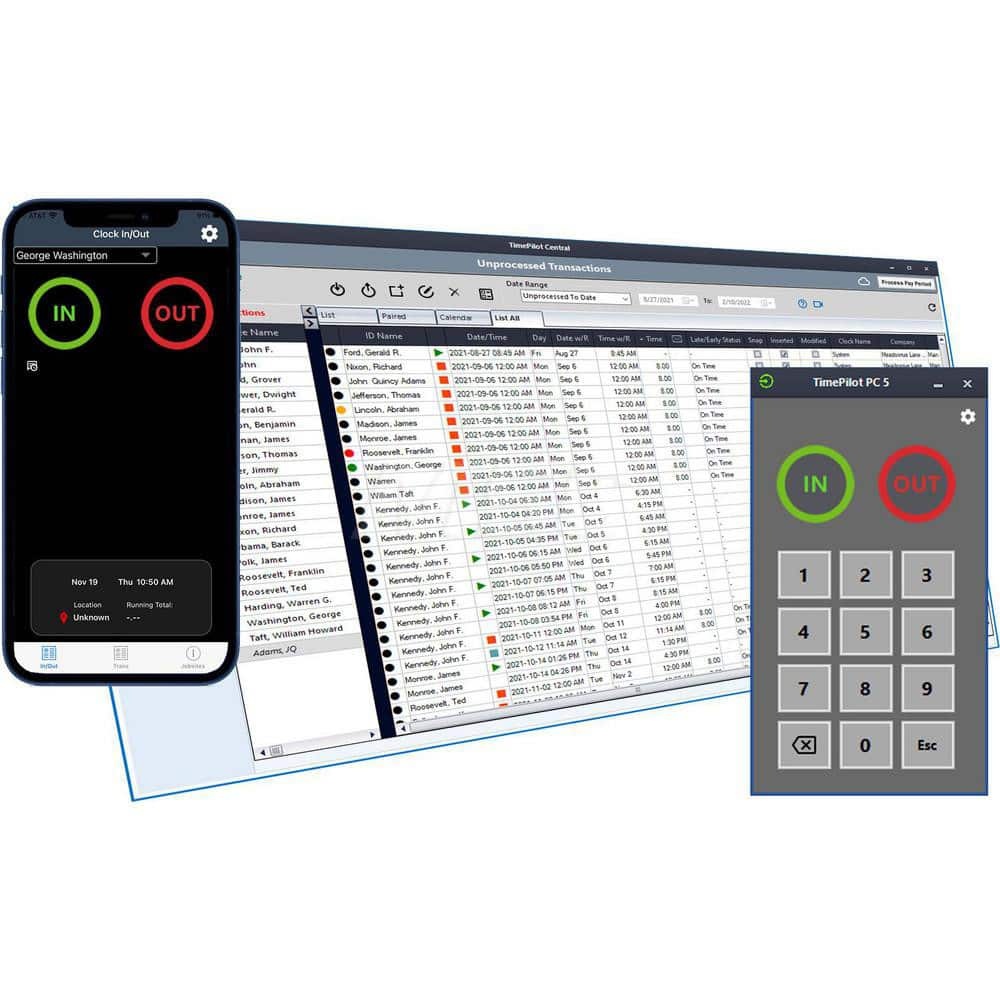
TimePilot Mobile/Pc Complete Software-Based Time Clock System Clock in with Smartphone App or Clocks on PC Screens, 10-Employee Cloud Database, Manage Data from Anywhere with TimePilot Software, Exports to Quickbooks, Free Support
Item #: 20666111 Brand: TimePilot Model #: 4508-C10 Product Specifications Punch Style Electronic Power Source None Display Type Via Smartphone App Registration Output 0-23 Hours, Day, Minutes In Decimal 100ths Width (Inch) 0 Depth (Inch) 0
Brand: TimePilot
Category: Office Supplies > Office Equipment > Time & Attendance Clocks